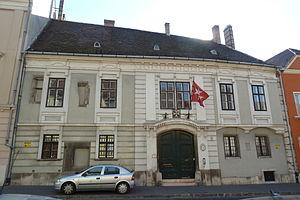
Ambassade de l’Ordre souverain militaire hospitalier de Saint-Jean de Jérusalem, de Rhodes et de Malte à Budapest. This is a photo of a monument in Hungary, Identifier: 93